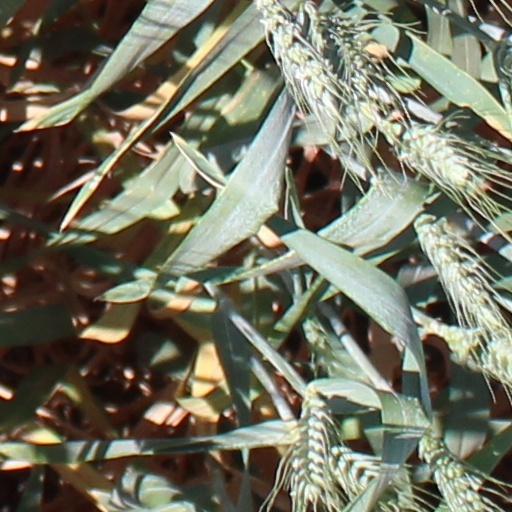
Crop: wheat